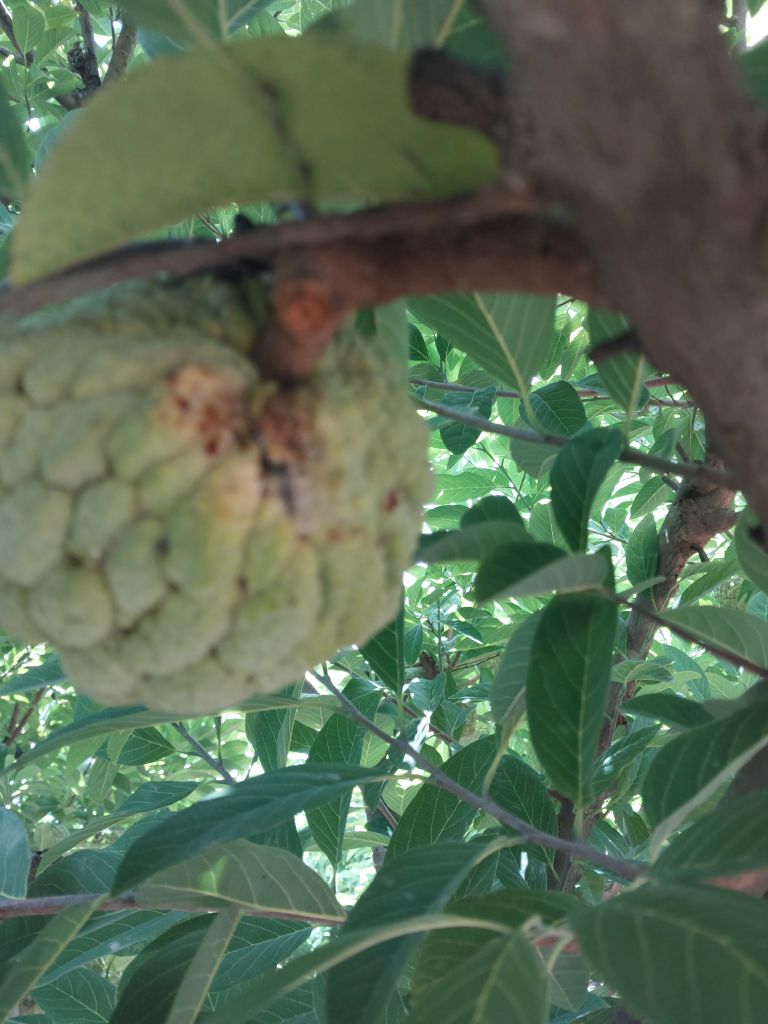
Disease label: Athracnose